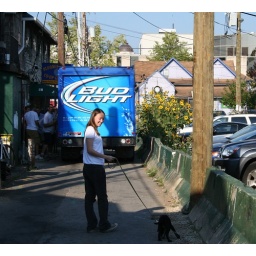
travis lives in the purple building and works where the beer truck is... and it's downtown. no fair